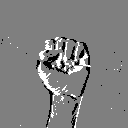
ASL letter: s